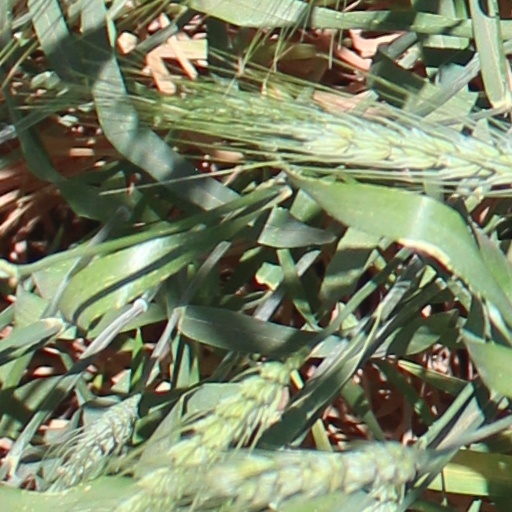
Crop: wheat